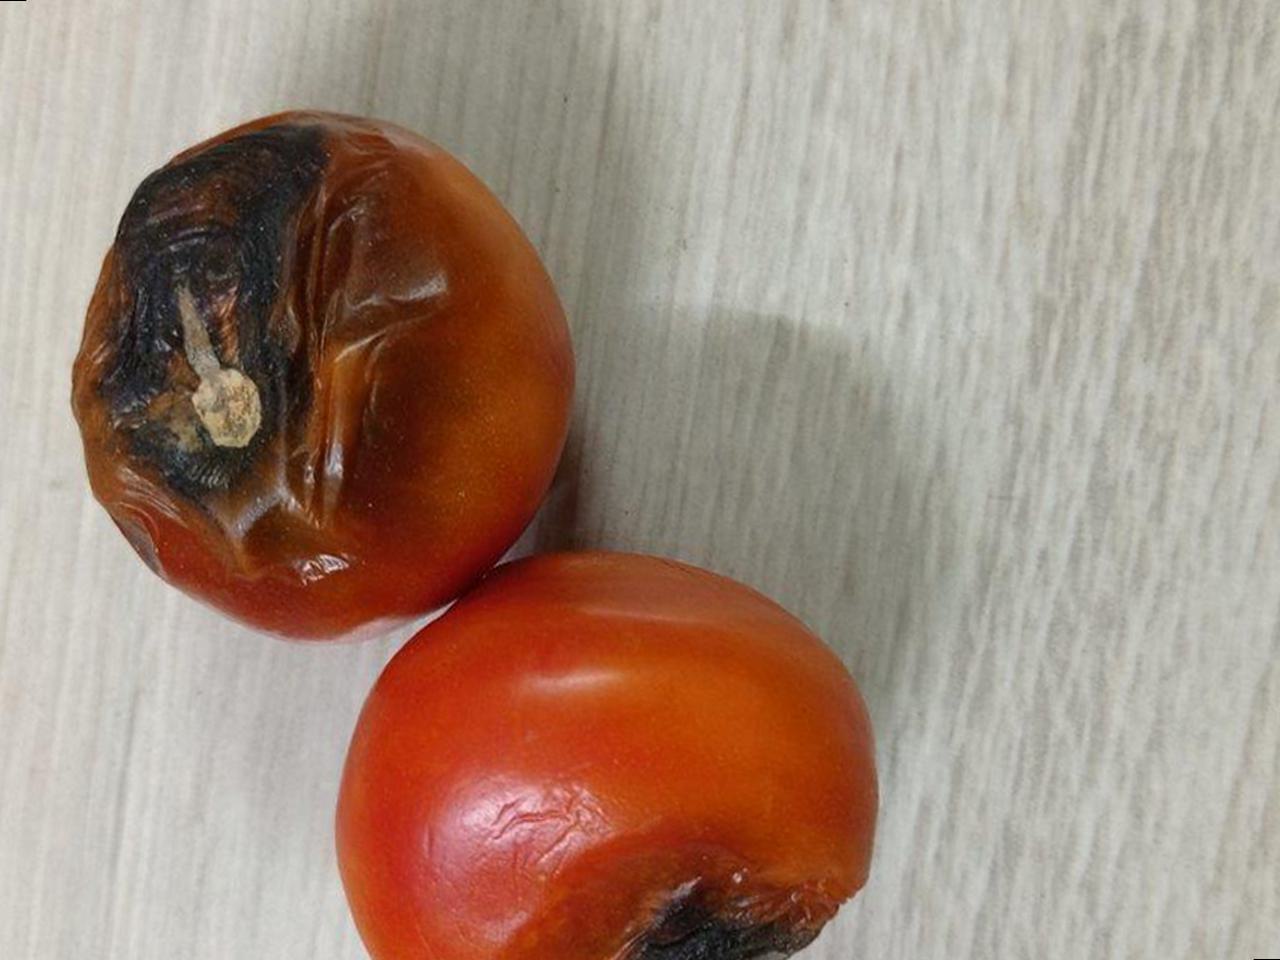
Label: Rotten